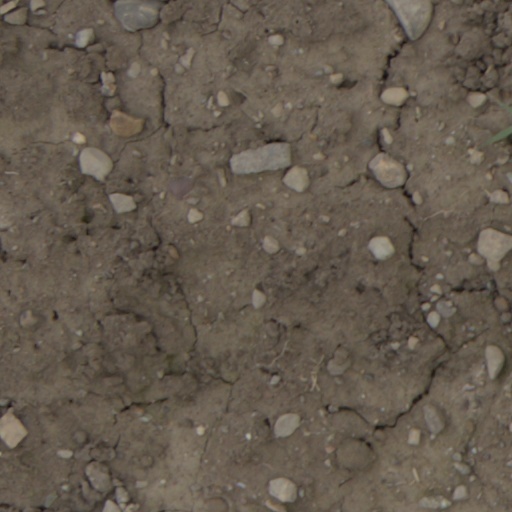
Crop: wheat